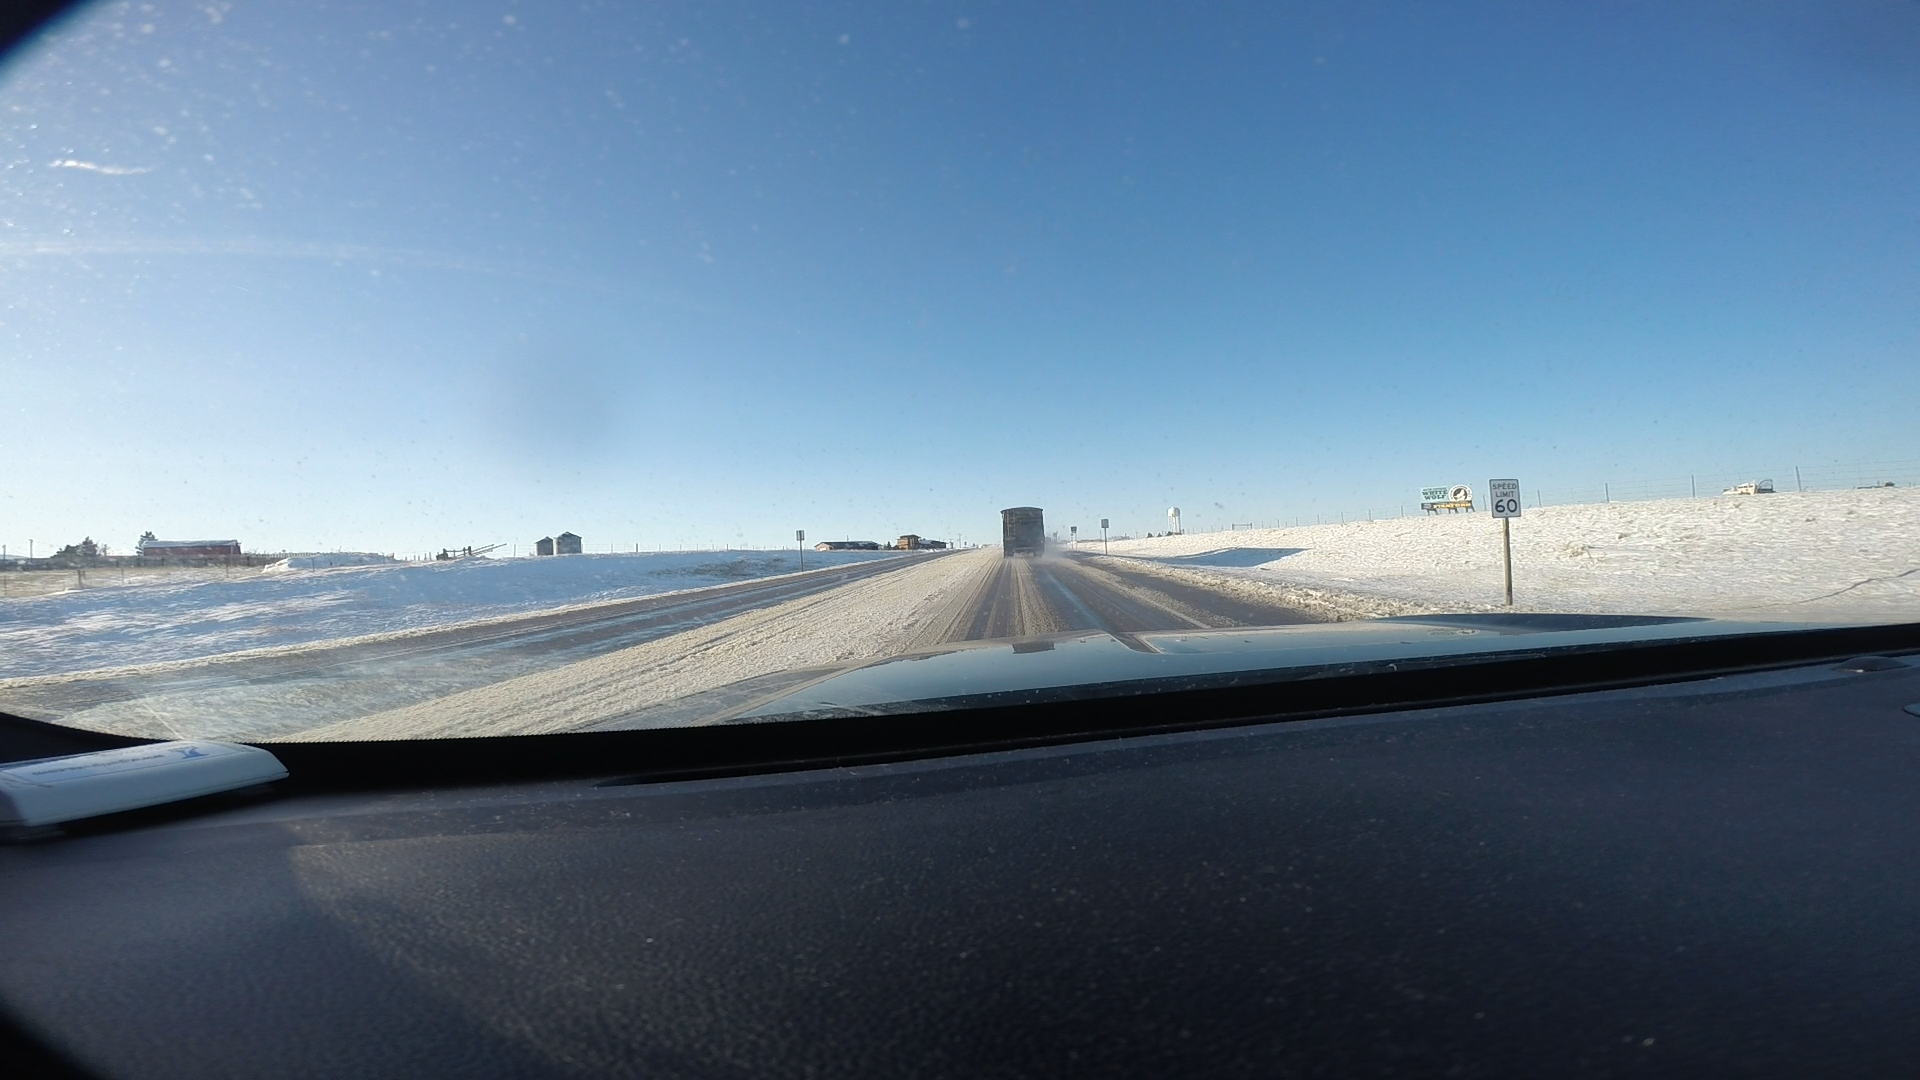
Speed limit sign label: mph60